Joy Corning

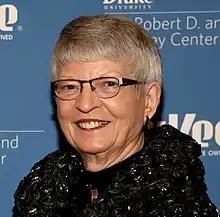
Corning in 2015

Joy Corning née Cole (September 7, 1932 – May 20, 2017) was an American politician who served as the Republican 43rd Lieutenant Governor of Iowa.